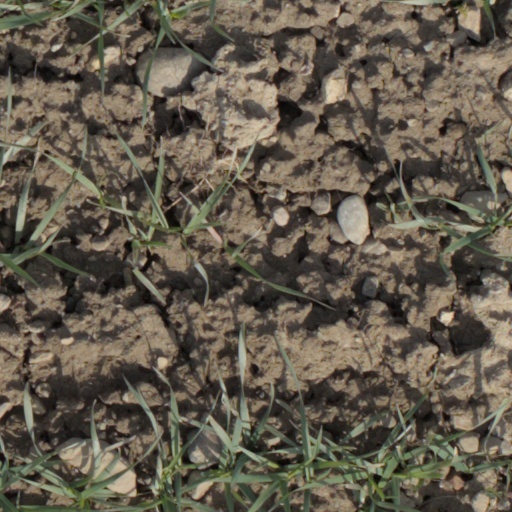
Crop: wheat